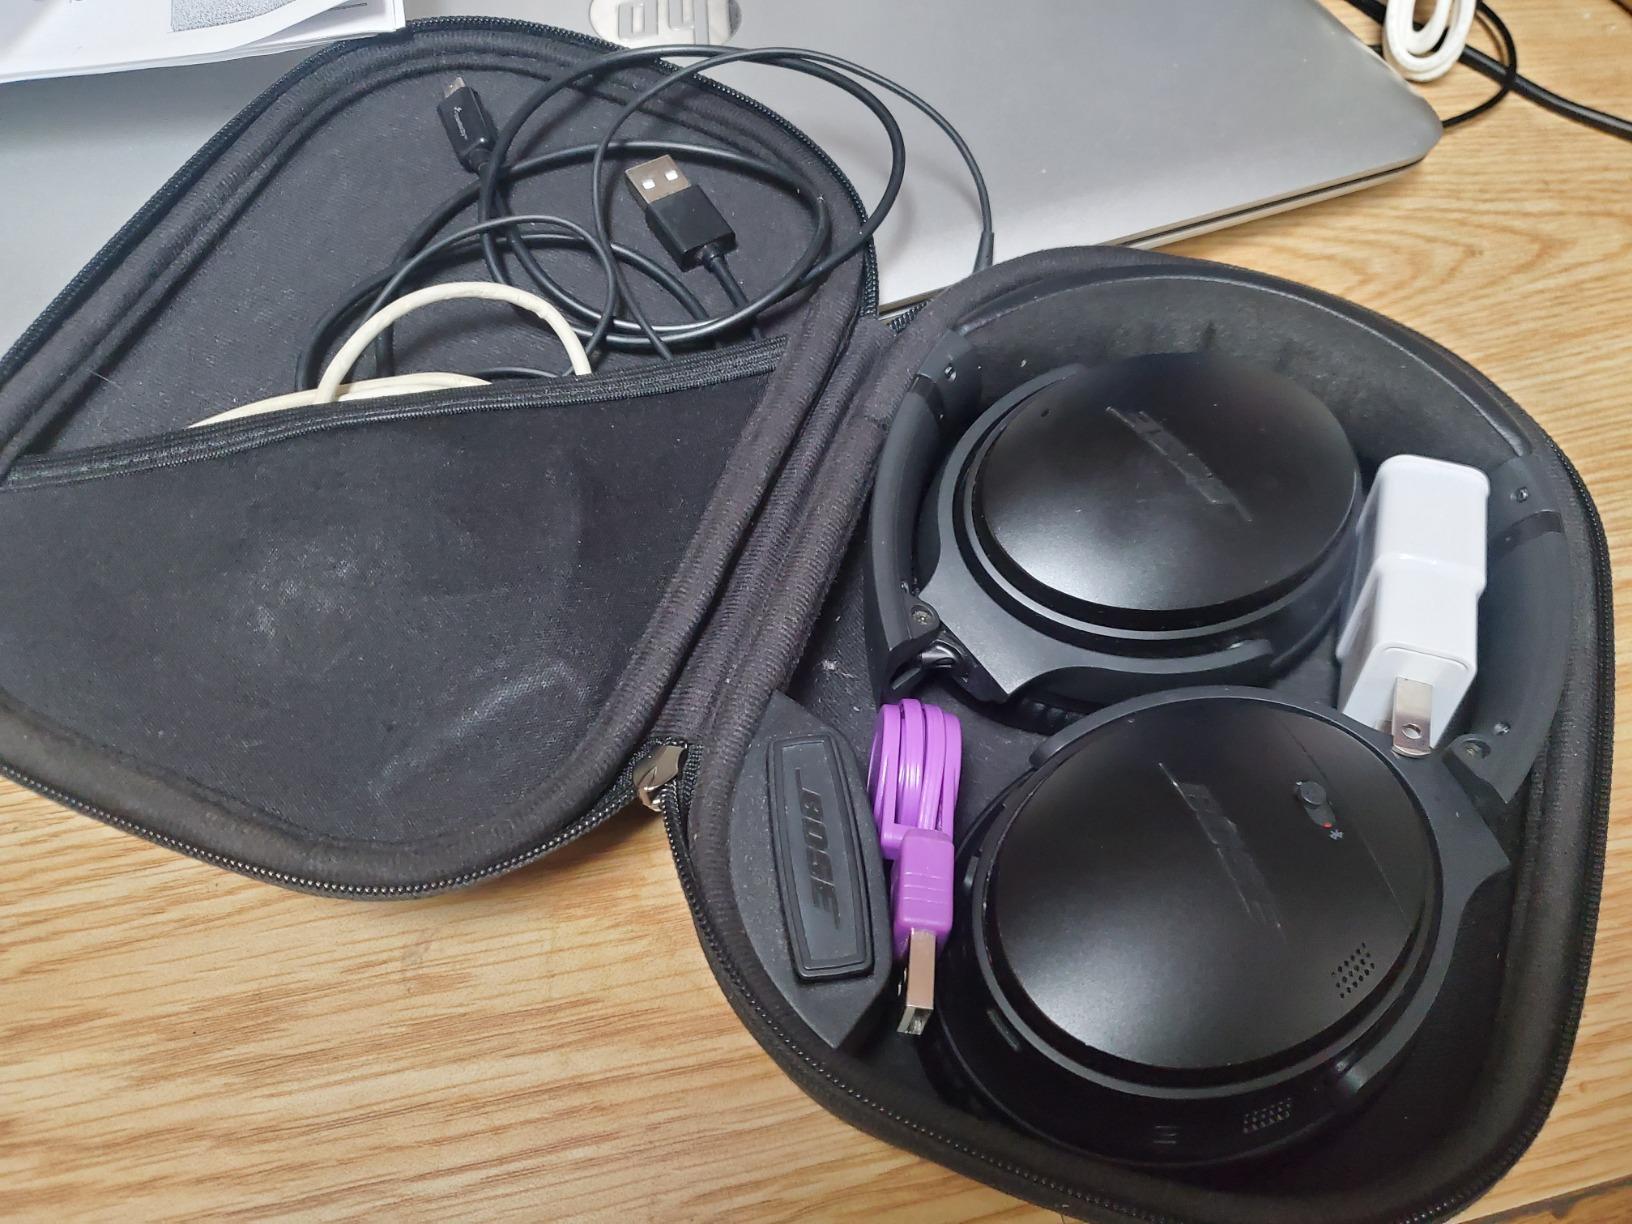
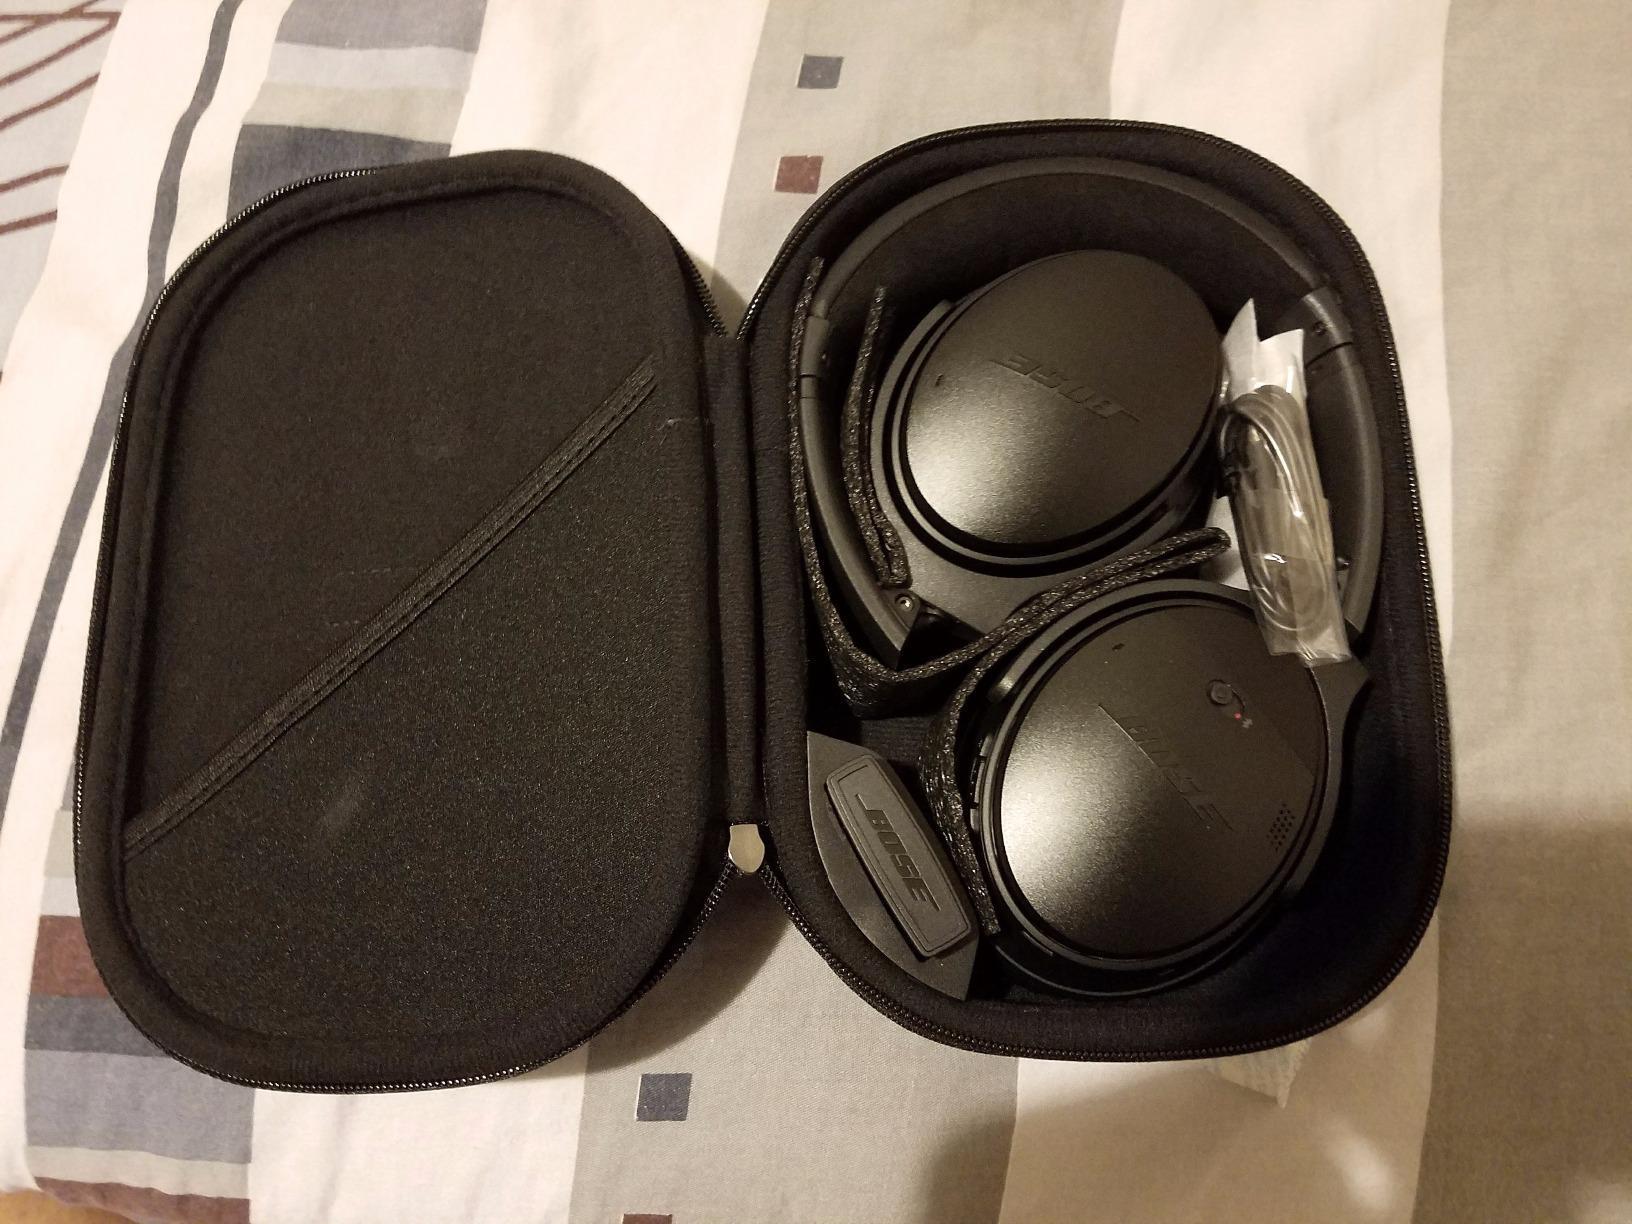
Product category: headphones
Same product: yes